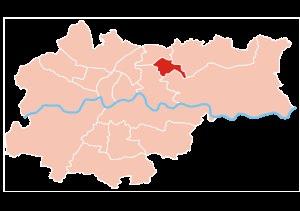
La ville de Cracovie est divisée en 18 quartiers administratifs, chacun avec un degré d'autonomie vis-à-vis du gouvernement municipal.